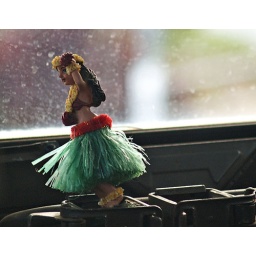
in a cup holder....inside a truck